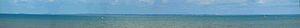
panirama de la côte de l'Ile d'Yeu
L'Île-d'Yeu est une commune française située dans le département de la Vendée, en région Pays de la Loire.